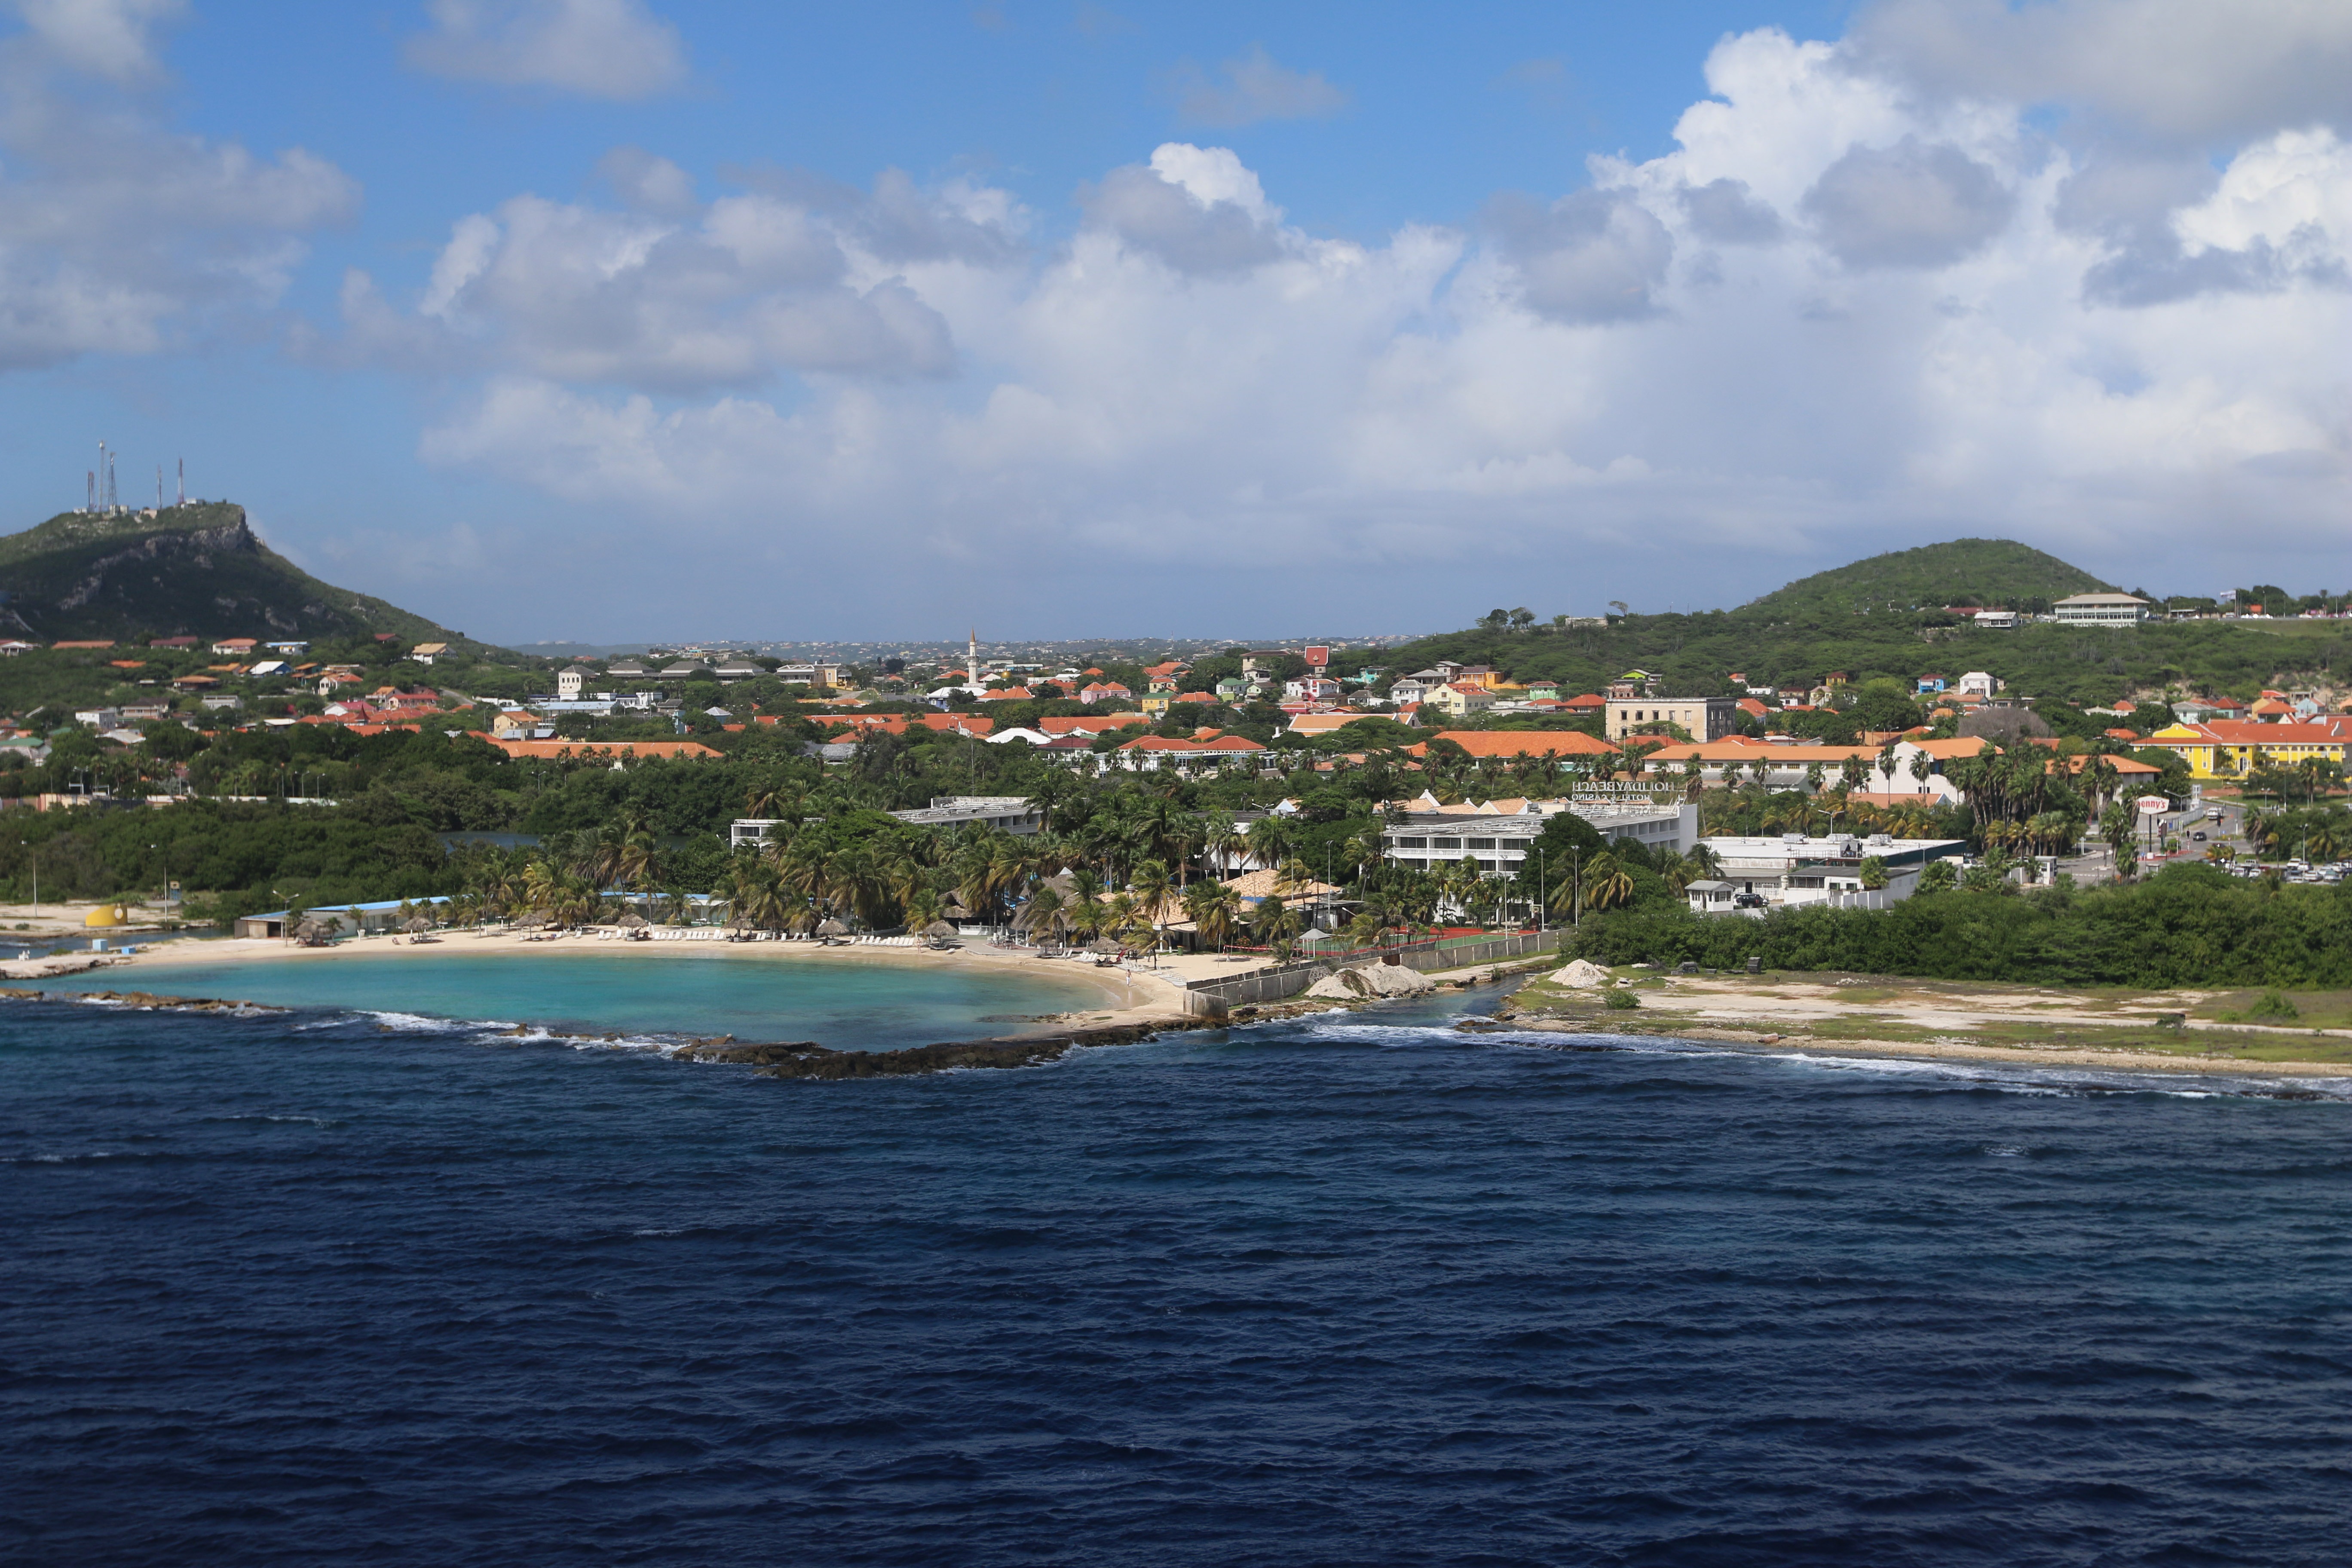
beach, sea, coast, water, ocean, horizon, sky, shore, vacation, travel, cove, vehicle, relax, bay, harbor, terrain, body of water, cruise, houses, cape, arbua